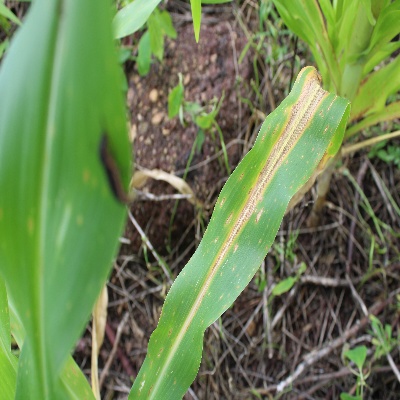
Crop: Maize
Condition: leaf blight